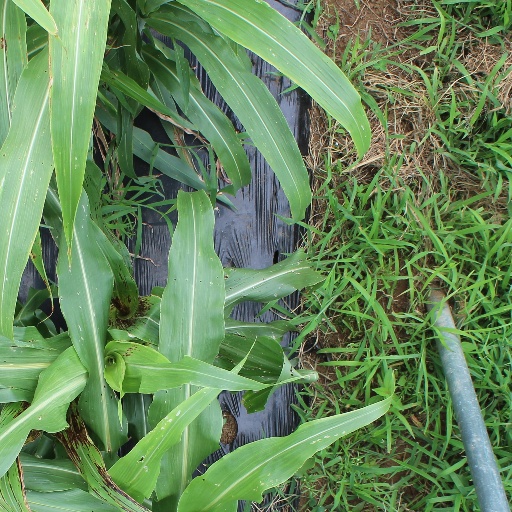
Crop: sorghum